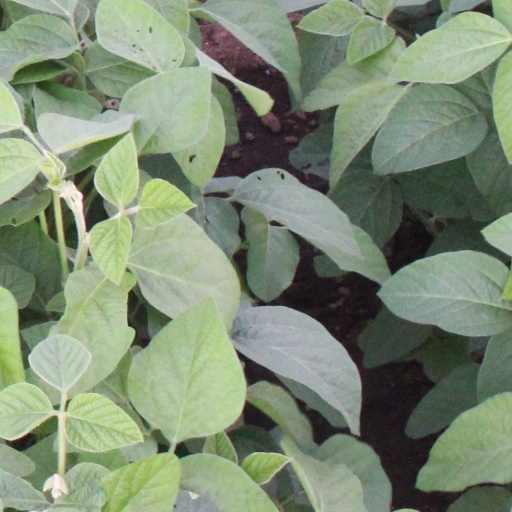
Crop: soybean